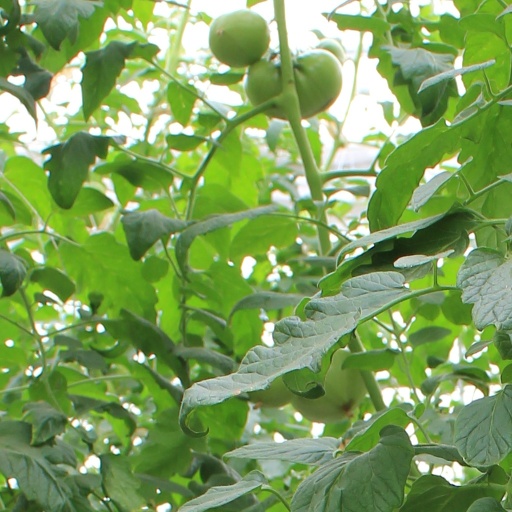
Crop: tomato